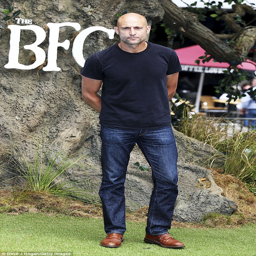
handsome man : arrives for the film premiere of speculative fiction book